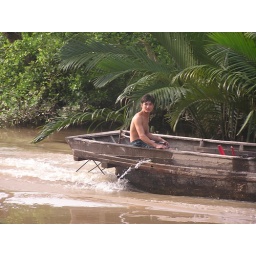
boy in boat